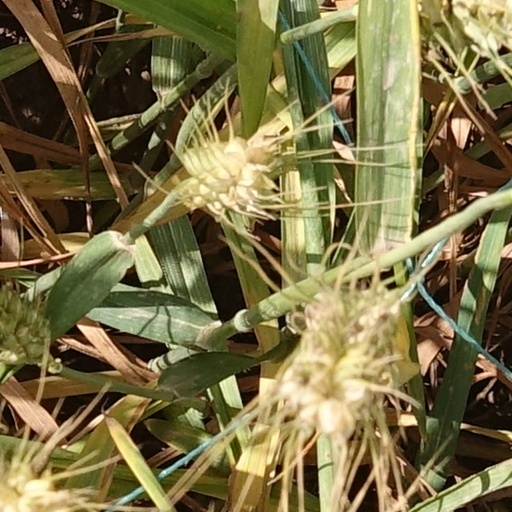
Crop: wheat